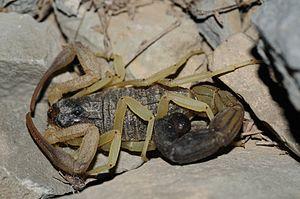
Hottentotta jayakari est une espèce de scorpions de la famille des Buthidae.